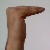
The image shows a hand gesture representing a space in Indian Sign Language.